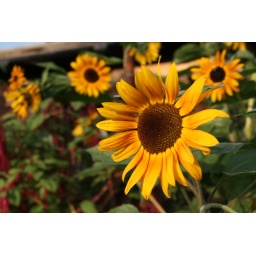
Yellow flower near Morava river